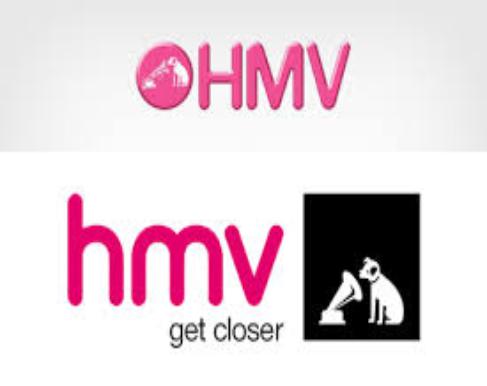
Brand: HMV
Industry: Leisure